Shakeela (film)

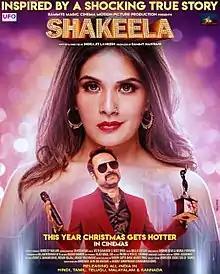
Theatrical release poster

Shakeela is a 2020 an Indian Hindi-language biographical film written and directed by Indrajit Lankesh. The film stars Richa Chadda as the eponymous adult star of 1990s who acted in adult films in several Indian languages, with Pankaj Tripathi and Rajeev Pillai in supporting roles. The film has been produced by Sammy Nanwani and Sahil Nanwani. "Shakeela" was released on 25 December 2020 in theatres.